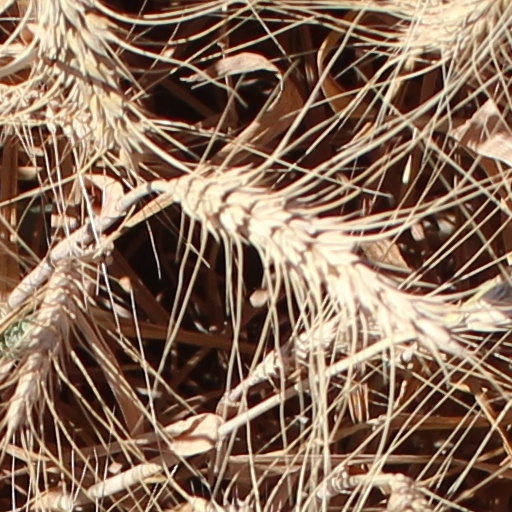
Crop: wheat